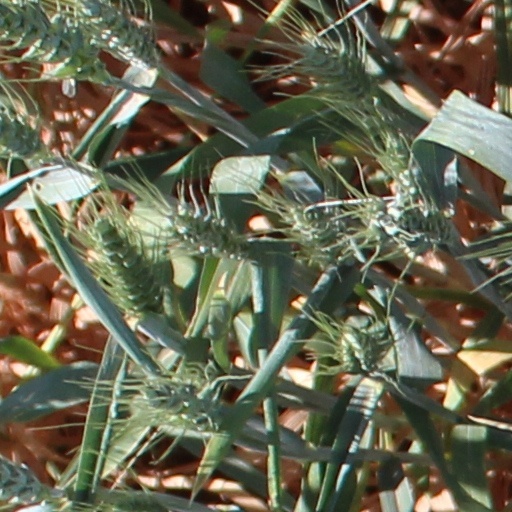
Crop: wheat